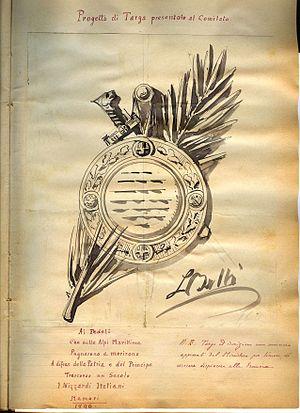
Eugène Caïs de Pierlas connu également sous le nom italien de Eugenio Cais di Pierlas, et sous la dénomination généalogique de Eugène V Caïs de Pierlas, né le 14 octobre 1842 à Nice et mort le 10 avril 1900 à Turin, est un peintre et historien niçois, membre de la famille Caïs. Il fut le spécialiste médiéviste de l'histoire du comté de Nice.